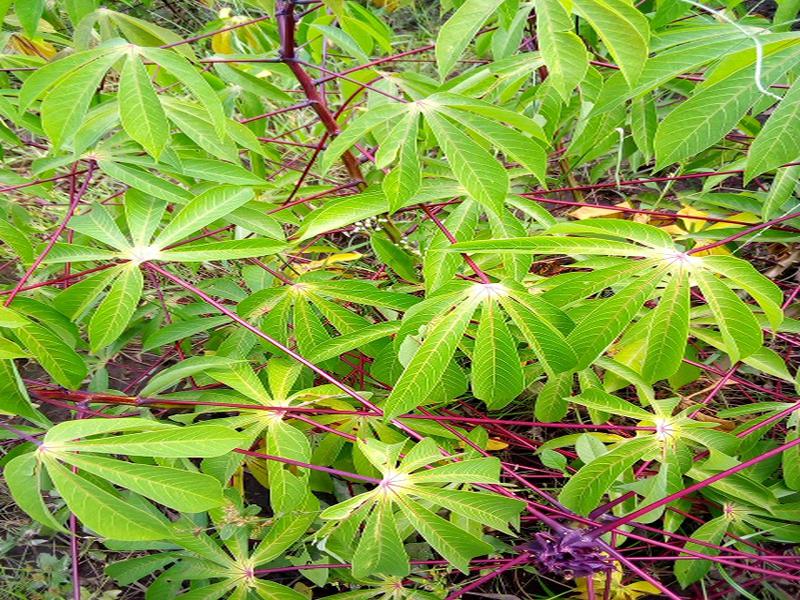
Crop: cassava
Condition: healthy